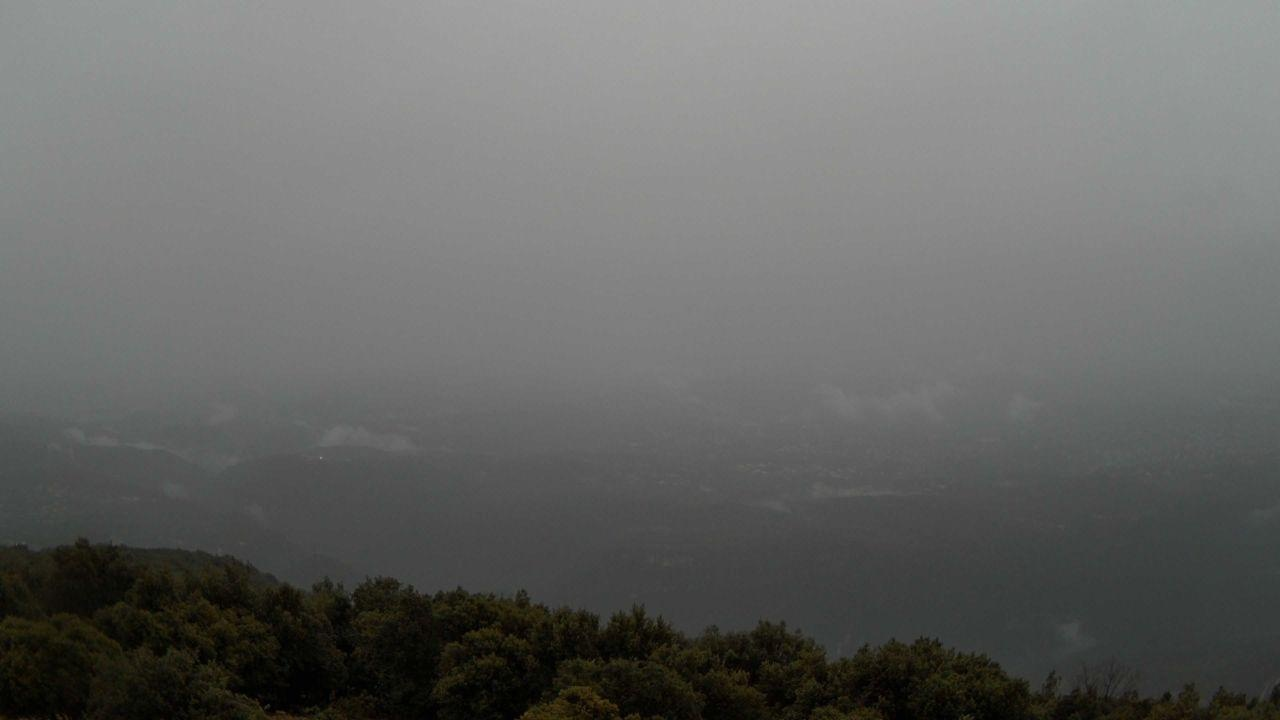
Fire: no
Smoke: no